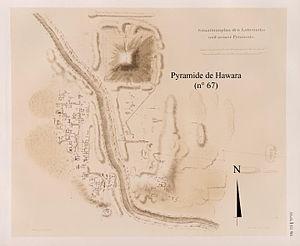
La pyramide de Hawara est la deuxième pyramide qu'Amenemhat III se fait édifier, la préférant, pour se faire ensevelir, à la première pyramide située à Dahchour.
L'égyptologue Karl Richard Lepsius visita l'Égypte en 1842 et fit une liste des pyramides qu'il rencontra sur sa route. La plus au nord se situe à Abou Rawash.